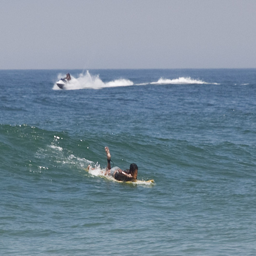
A man riding a surfboard on a wave in the ocean.
Surfer and jet ski enthusiast enjoying the ocean
A person is riding a surfboard on their stomach.
A person lays on a surfboard in the ocean.
A surfer paddles furiously to get up on a wave.